Coprates quadrangle

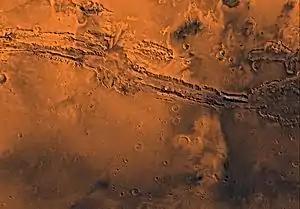
Image of the Coprates Quadrangle (MC-18). The prominent Valles Marineris chasma system intersects the moderately cratered northern part and the faulted highland ridged plains in the southern part.

The Coprates quadrangle is one of a series of 30 quadrangle maps of Mars used by the United States Geological Survey (USGS) Astrogeology Research Program. The Coprates quadrangle is also referred to as MC-18 (Mars Chart-18). The Coprates quadrangle contains parts of many of the old classical regions of Mars: Sinai Planum, Solis Planum, Thaumasia Planum, Lunae Planum, Noachis Terra, and Xanthe Terra.